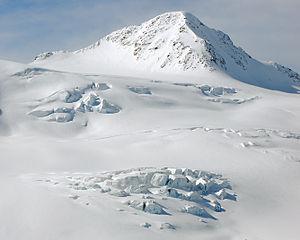
Hinterer Brochkogel est une montagne qui s’élève à 3 623 m d’altitude dans les Alpes de l'Ötztal, en Autriche.